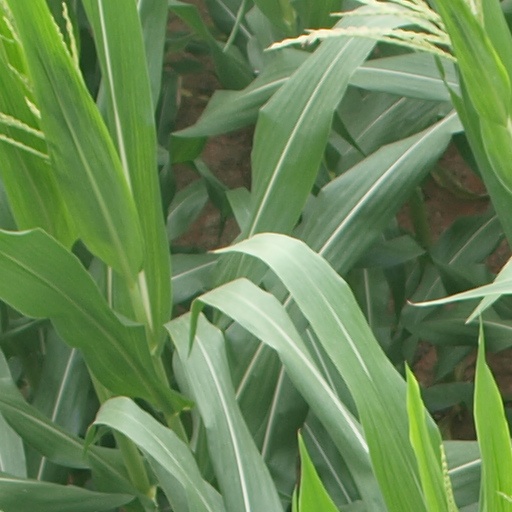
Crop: maize; corn